Marie de' Medici cycle

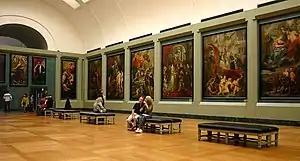
The cycle in the Richelieu wing of the Louvre

The Marie de' Medici Cycle is a series of twenty-four paintings by Peter Paul Rubens commissioned by Marie de' Medici, widow of Henry IV of France, for the Luxembourg Palace in Paris. Rubens received the commission in the autumn of 1621. After negotiating the terms of the contract in early 1622, the project was to be completed within two years, coinciding with the marriage of Marie's daughter, Henrietta Maria. Twenty-one of the paintings depict Marie's own struggles and triumphs in life. The remaining three are portraits of herself and her parents. The paintings now hang in the Louvre in Paris.